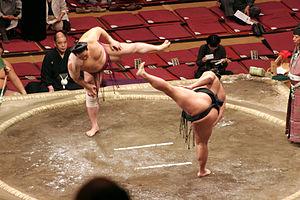
Le sumo est un sport de lutte japonais. Le combat sumo se caractérise par le gabarit des lutteurs ainsi que par les nombreux rites traditionnels qui entourent les combats, et consiste en deux règles simples : les lutteurs ne doivent pas sortir du cercle, ni toucher le sol avec une autre partie du corps que la plante des pieds. Ce sport reste populaire au Japon, même si le baseball et le football le détrônent désormais, notamment chez les jeunes.